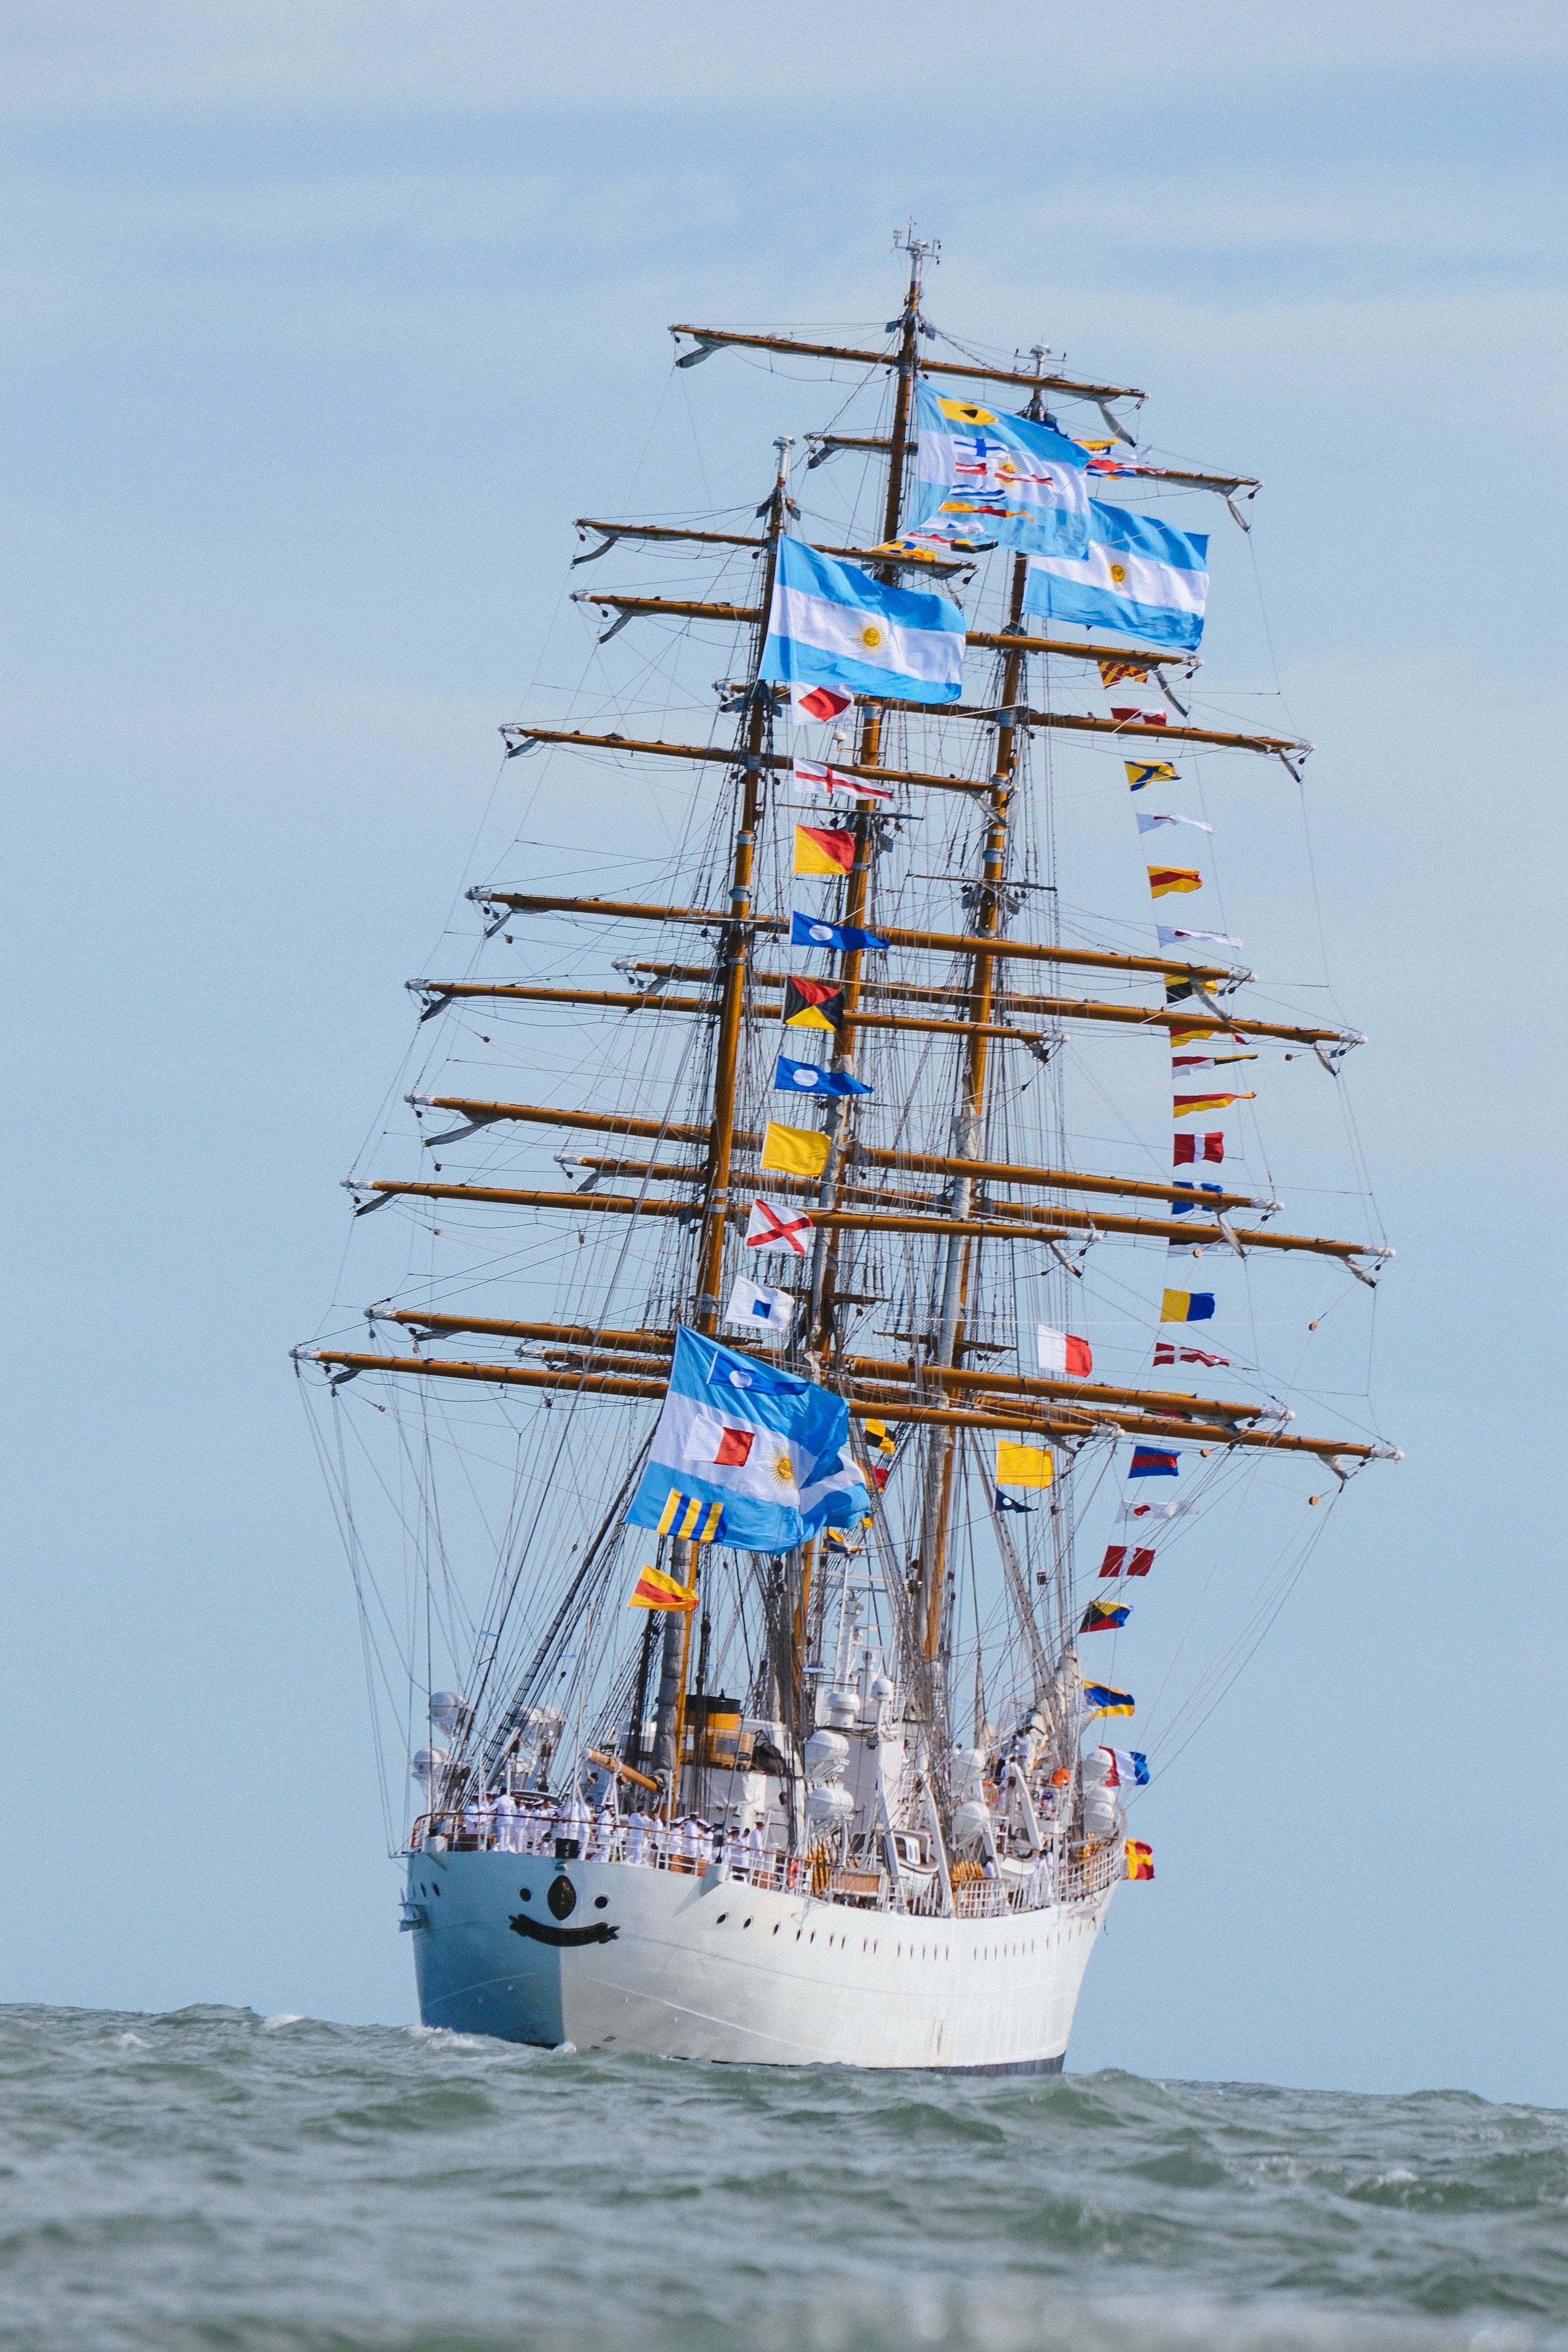
sea, ocean, boat, ship, vehicle, mast, sail, watercraft, windjammer, barque, frigate, brig, sailing ship, training ship, tall ship, galleon, full rigged ship, ship of the line, caravel, brigantine, barquentine, carrack, manila galleon